Enoch Arden

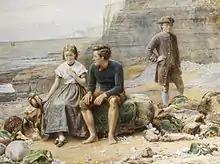
"Enoch Arden" (watercolour painting by George Goodwin Kilburne)

Fisherman-turned-merchant sailor Enoch Arden, having lost his job due to an accident, sacrifices comfort and the companionship of his wife Annie and three children, by going to sea with his old captain to better support his beloved family. During the voyage, Enoch is shipwrecked on a desert island with two companions who eventually die. (This part of the story is reminiscent of "Robinson Crusoe".) Enoch remains lost for eleven and half years. Ten years after Enoch's disappearance,